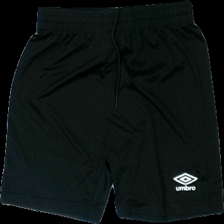
View: front
Type: Shorts
Category: Children
Brand: Not in the list
Brand text on label: Umbro
Colors: Black, White
Material: 100% poly
Cut: Regular
Size: 164
Price range: 50-100
Recommended usage: Reuse
Description: Black shorts for kids, from Umbro, size 164. Good condition.